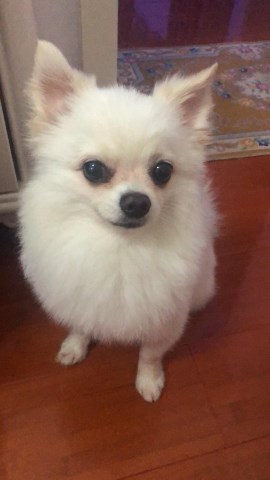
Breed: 1936-n000005-Pomeranian